Jarrod Uthoff

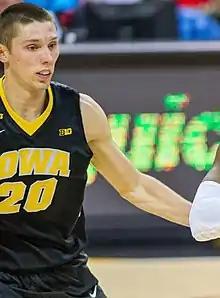

Jarrod Reed Uthoff (born May 19, 1993) is an American professional basketball player for Pallacanestro Trieste of the Italian Lega Basket Serie A (LBA). He played three seasons of college basketball for the Iowa Hawkeyes.